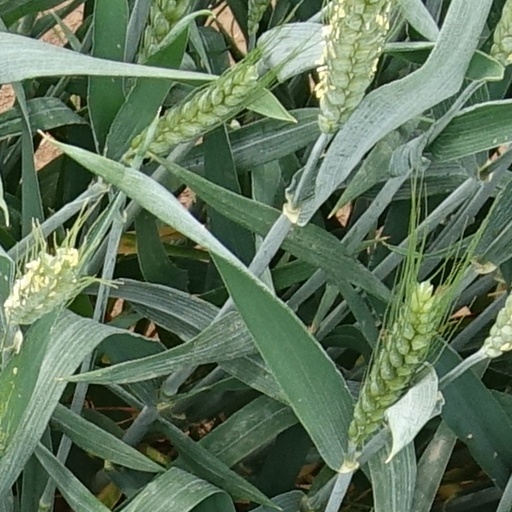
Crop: wheat